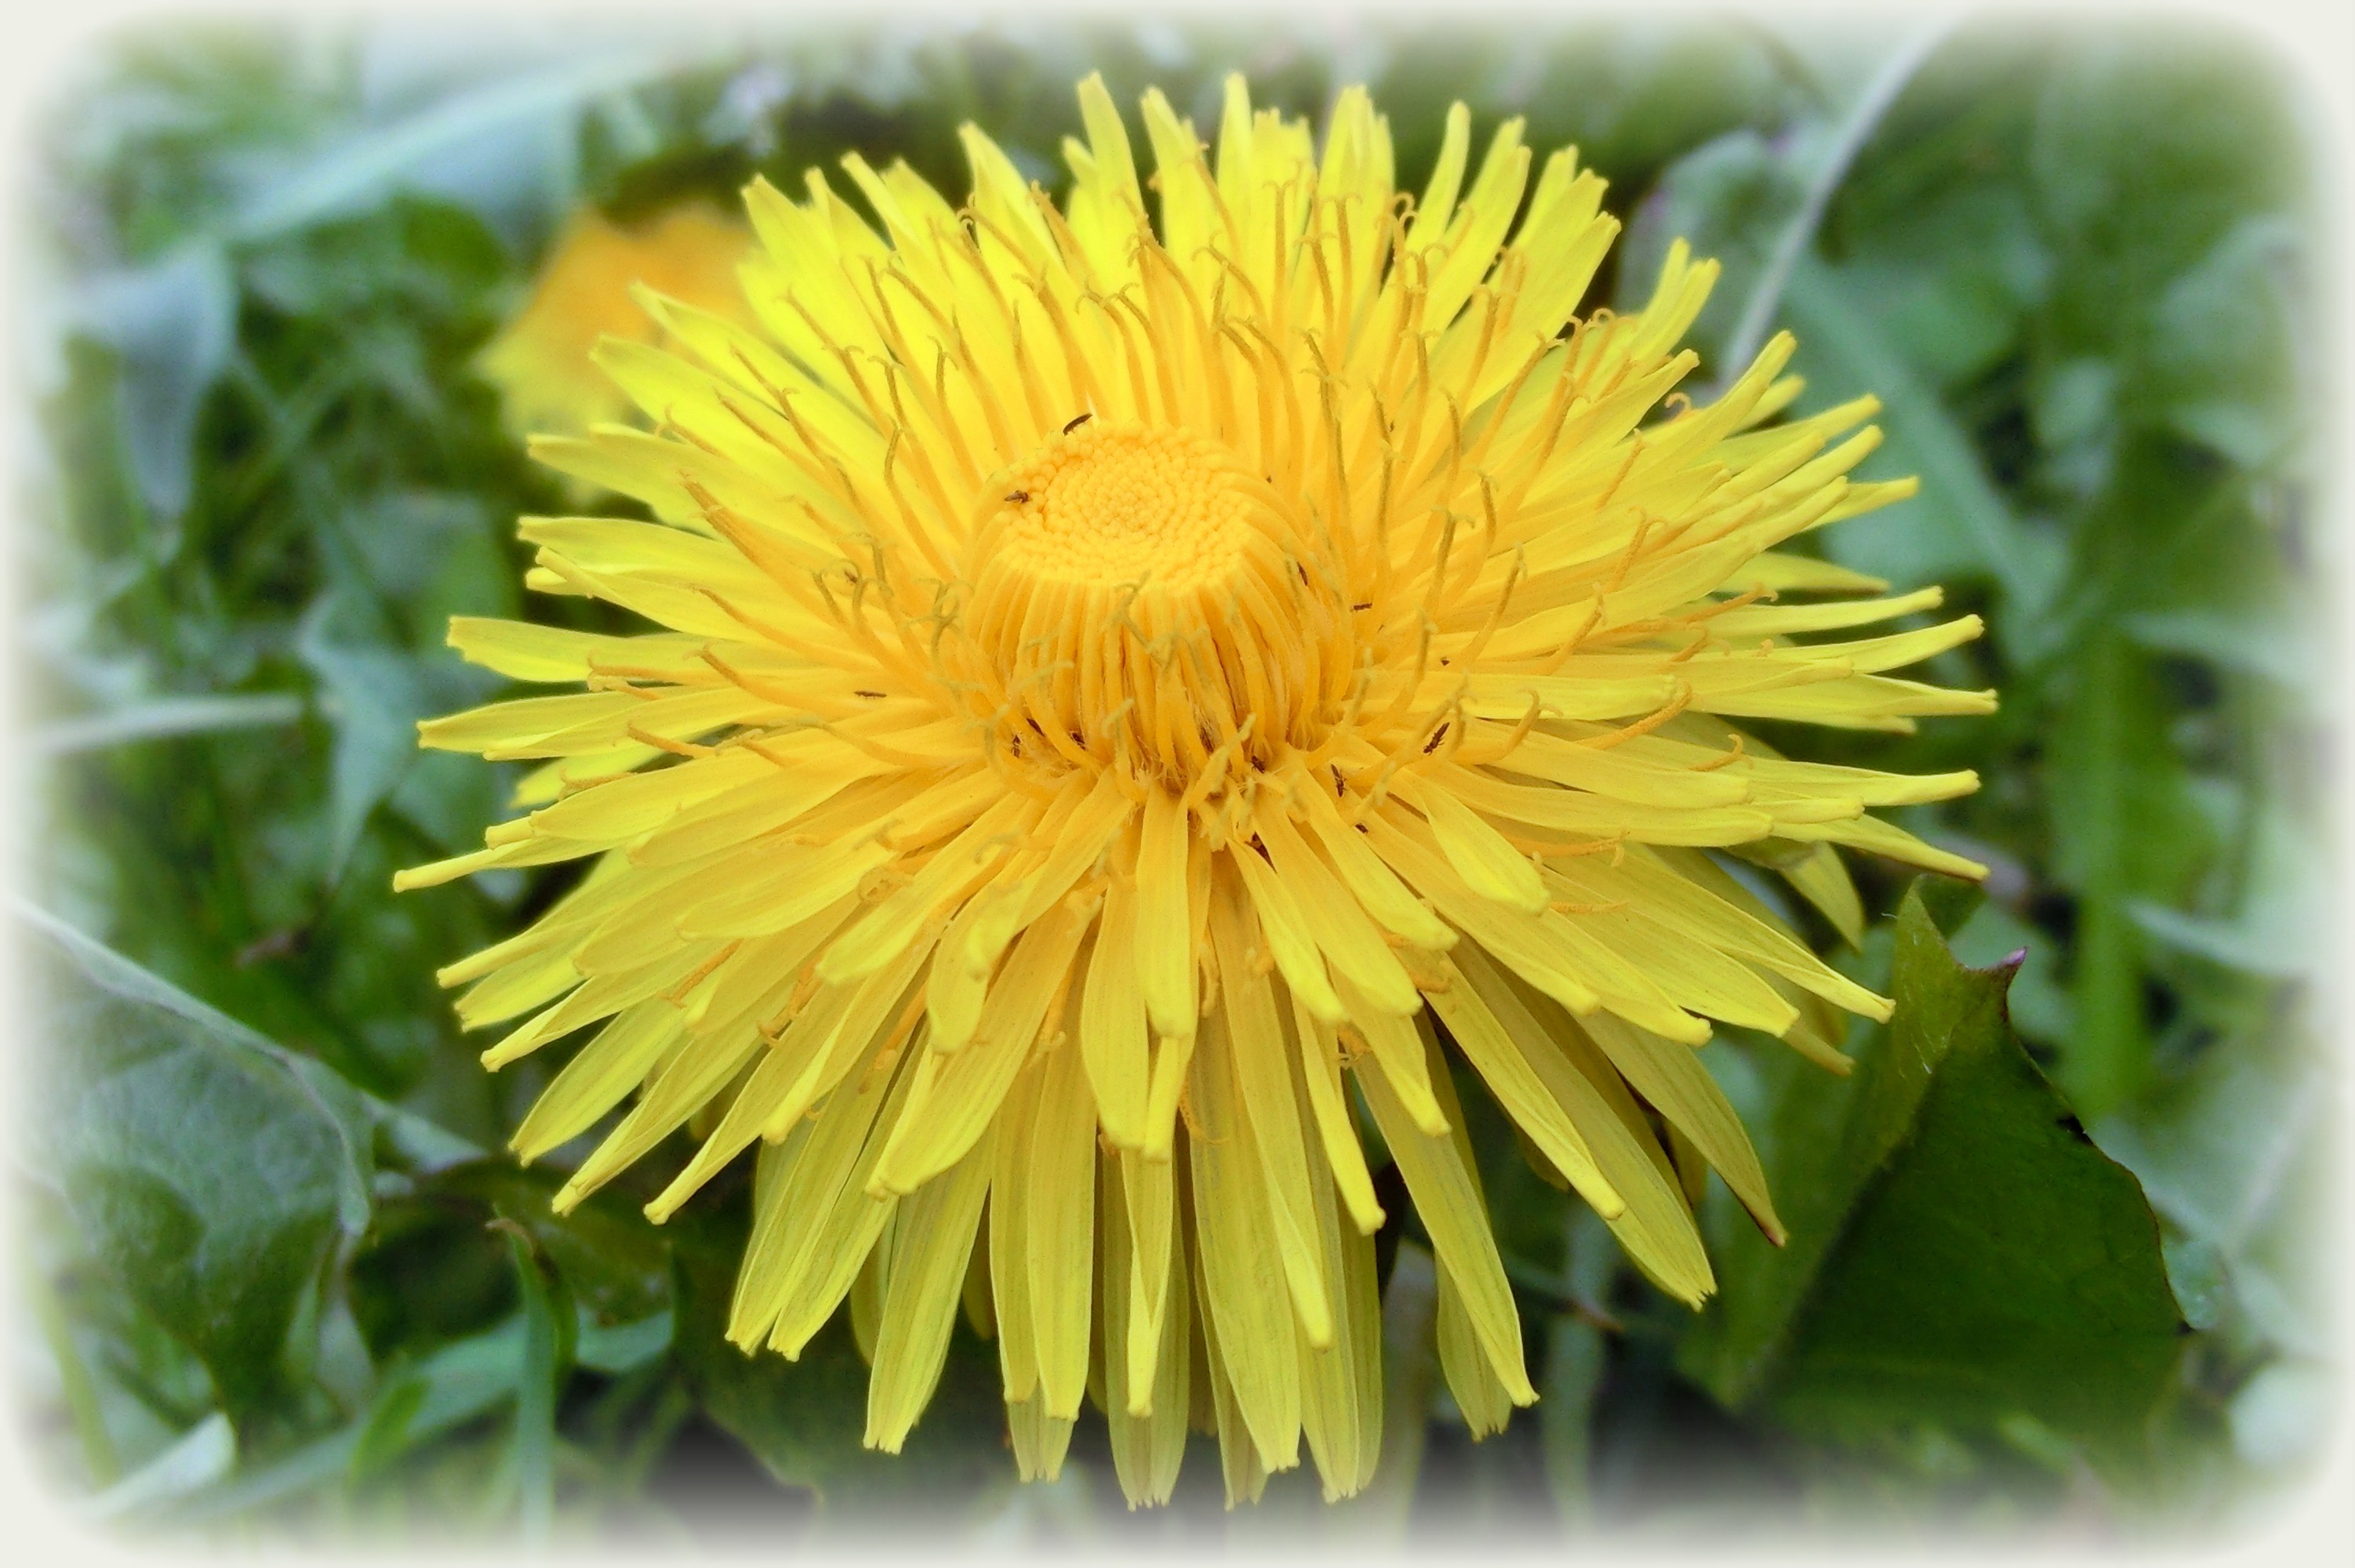
nature, plant, dandelion, flower, petal, summer, food, herb, produce, yellow, flora, thistle, buttercup, macro photography, flowering plant, daisy family, calendula, asterales, sunflower seed, annual plant, land plant, chrysanths